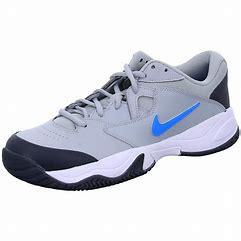
Brand: Nike
Model: Court Lite 2